Wilson Pratt Truss Bridge

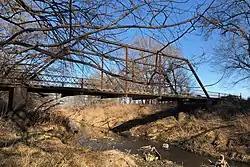

The Wilson Pratt Truss Bridge is a Pratt Truss bridge over the Chapman creek near Chapman, Kansas that was built in 1904. It was listed on the National Register of Historic Places in 2009. It was built by the Canton Bridge Co. and is an excellent example of this type of bridge along with the nearby Chapman Creek Pratt Truss Bridge. The bridge spanning the creek is long. It has a wood deck. There are two additional approach spans on either side of the bridge for a total length of . Due to its location on a dirt road, it has been mostly left alone and does not carry much traffic. It is also denoted as 21-HT-1 and as KSHS Inventory # 041-0000-0169.